Plymouth Road Runner

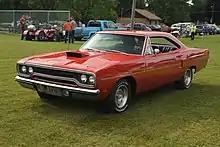
1970 Plymouth Road Runner

The 1970 model year brought new front, and rear end looks to the basic 1968 body, and it would prove to be another success. Updates included a new grille, cloth & vinyl bench seat, hood, front fenders, quarter panels, single-piston Kelsey-Hayes disc brakes (improved from the rather small-rotor Bendix 4 piston calipers of '68 - '69 ), and even non-functional scoops in the rear quarters. The design and functionality of the Air Grabber option was changed. A switch below the dash actuated a vacuum servo to slowly raise the forward-facing scoop, exposing shark teeth decals on either side. "High Impact" colors, with names like In-Violet, Moulin Rouge, and Vitamin C, were available for that year. Although a heavy-duty three-speed manual became the standard transmission, the engine lineup was left unchanged, relegating the four-speed to the options list along with the TorqueFlite automatic. This was the second and last year of the Road Runner convertible, with only 834 made. The new high-back bucket seats were shared with other Chrysler products, which featured built-in headrests.